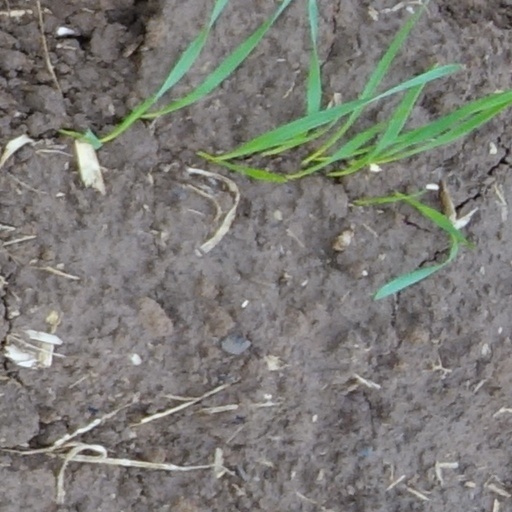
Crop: wheat